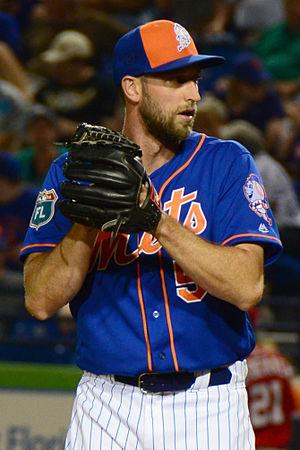
Jim Henderson est un lanceur de relève droitier des Ligues majeures de baseball.